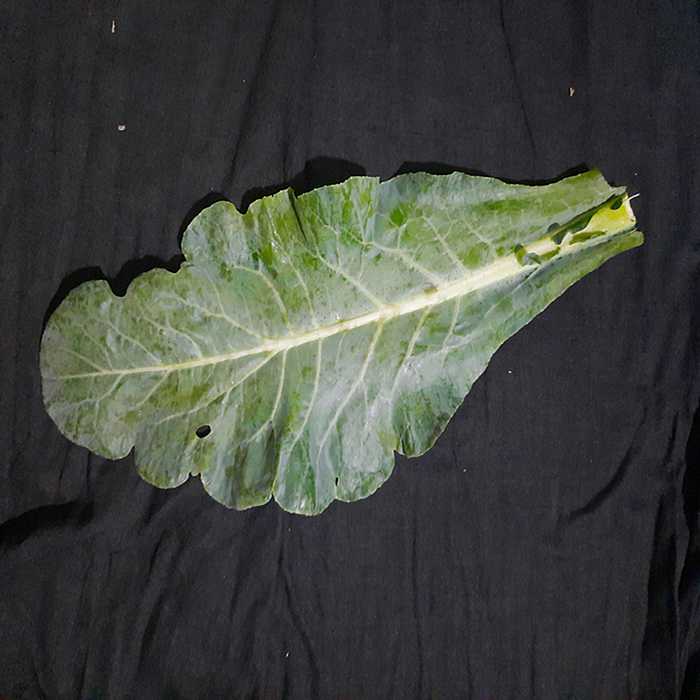
Plant: Cauliflower
Label: Fresh leaf